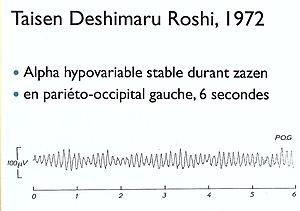
Tracé EEG de Taisen Deshimaru qui est enregistré à Paris en électroencéphalographie quantitaive avec analyse spectrale sur ordinateur par le Dr. Pierre Etevenon. Enregistré en 1971, au Centre Hospitalier Sainte-Anne, assis 30 minutes en méditation zazen devant le mur blanc du Laboratoire d'explorations fonctionnelles du système nerveux du Dr. Georges Verdeaux, en présence du biologiste Dr. Jean-Georges Henrotte
Le terme méditation désigne une pratique mentale qui consiste généralement en une attention portée sur un certain objet, au niveau de la pensée, des émotions, du corps. Dans une approche spirituelle, elle peut être un exercice, voire une voie de réalisation du Soi et d'éveil.
Zazen est la posture de méditation assise de la pratique du bouddhisme zen, particulièrement des écoles Sōtō et Rinzai qui sont les plus connues en Occident. Za signifie « assis » et zen « méditation ». Zazen est donc la méditation assise et il renvoie à la posture qu’aurait adoptée le Bouddha pendant ses méditations. Zazen est associé à dhyāna dans le yoga, et au chán chinois.
Yasuo Deshimaru, appelé également « Mōkudo Taisen », plus connu sous le nom de Taisen Deshimaru, est un maître bouddhiste zen japonais de l'école Sōtō et l'un des principaux passeurs du bouddhisme zen en Occident. Il est le fondateur et l'inspirateur de nombreux dojos et de groupes zen en Europe.